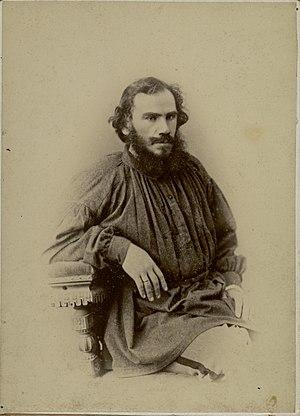
Le roman Les Frères Karamazov témoigne de la richesse de l'imagination de Fiodor Dostoïevski. Celle-ci est fécondée par de nombreuses idées, des images et des épisodes qui sont empruntés à des réalités apparues bien avant le début de l'écriture du roman. Les premières d'entre elles se retrouvent déjà dans l'œuvre de l'écrivain en 1846, alors que la première édition séparée du roman date de 1880. Dans les années 1850, Dostoïevski rencontre en prison Dmitri Ilinski, dont l'histoire personnelle est devenue la base de l'intrigue du roman. Dans les années 1850, plusieurs personnages sont d'une manière ou d'une autre des précurseurs des héros du roman de 1880 Les Frères Karamazov. À l'automne 1874, alors qu'il écrit «L'Adolescent», il inscrit dans une de ses notes de travail le plan du roman Les Frères Karamazov. En octobre 1877, il écrit qu'il va entreprendre « une œuvre unique qui a été réalisée […] imperceptiblement et involontairement ».